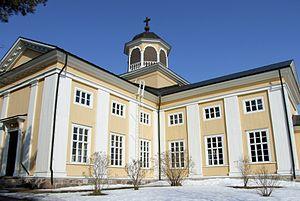
Anton Wilhelm Arppe est un architecte finlandais
Liminka est une municipalité du nord-ouest de la Finlande, dans la région d'Ostrobotnie du Nord.